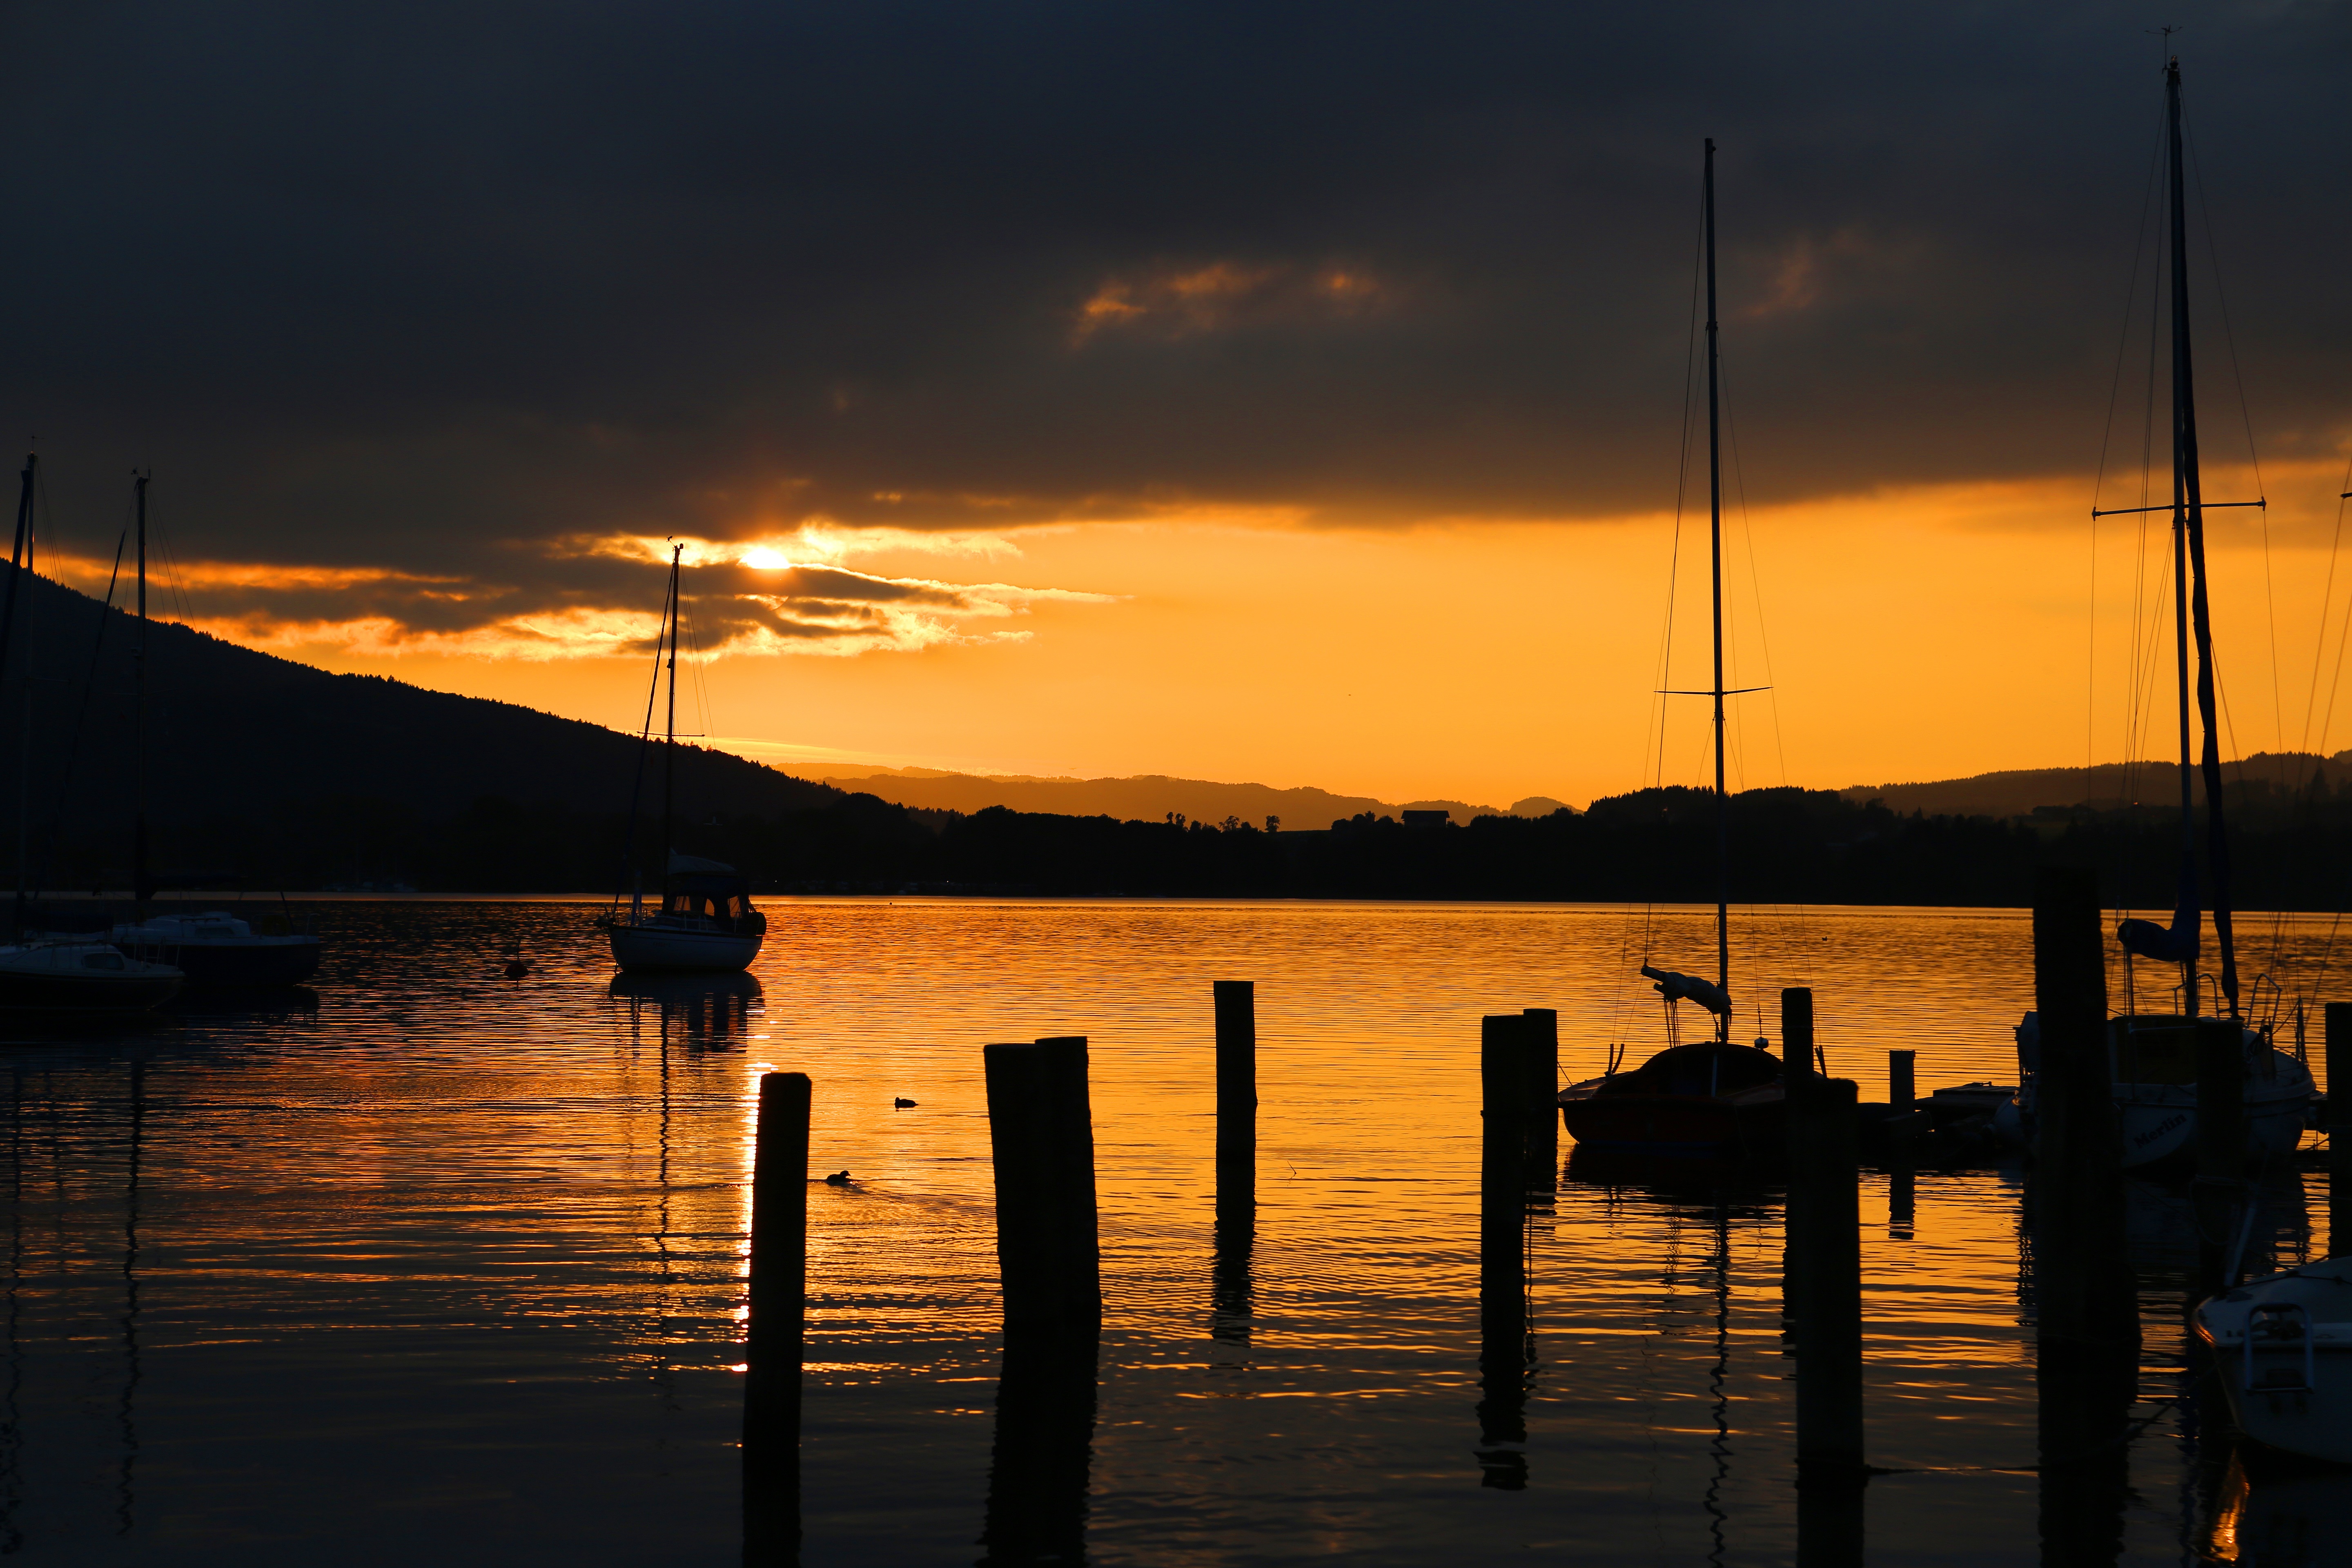
beach, landscape, sea, coast, water, nature, ocean, horizon, dock, light, cloud, sky, sun, sunrise, sunset, sunlight, morning, lake, dawn, summer, dusk, evening, twilight, surf, orange, reflection, red, holiday, bay, marina, rest, sparkle, clouds, holidays, mountains, boats, beautiful, mood, abendstimmung, mirroring, afterglow, evening sky, embers, last light